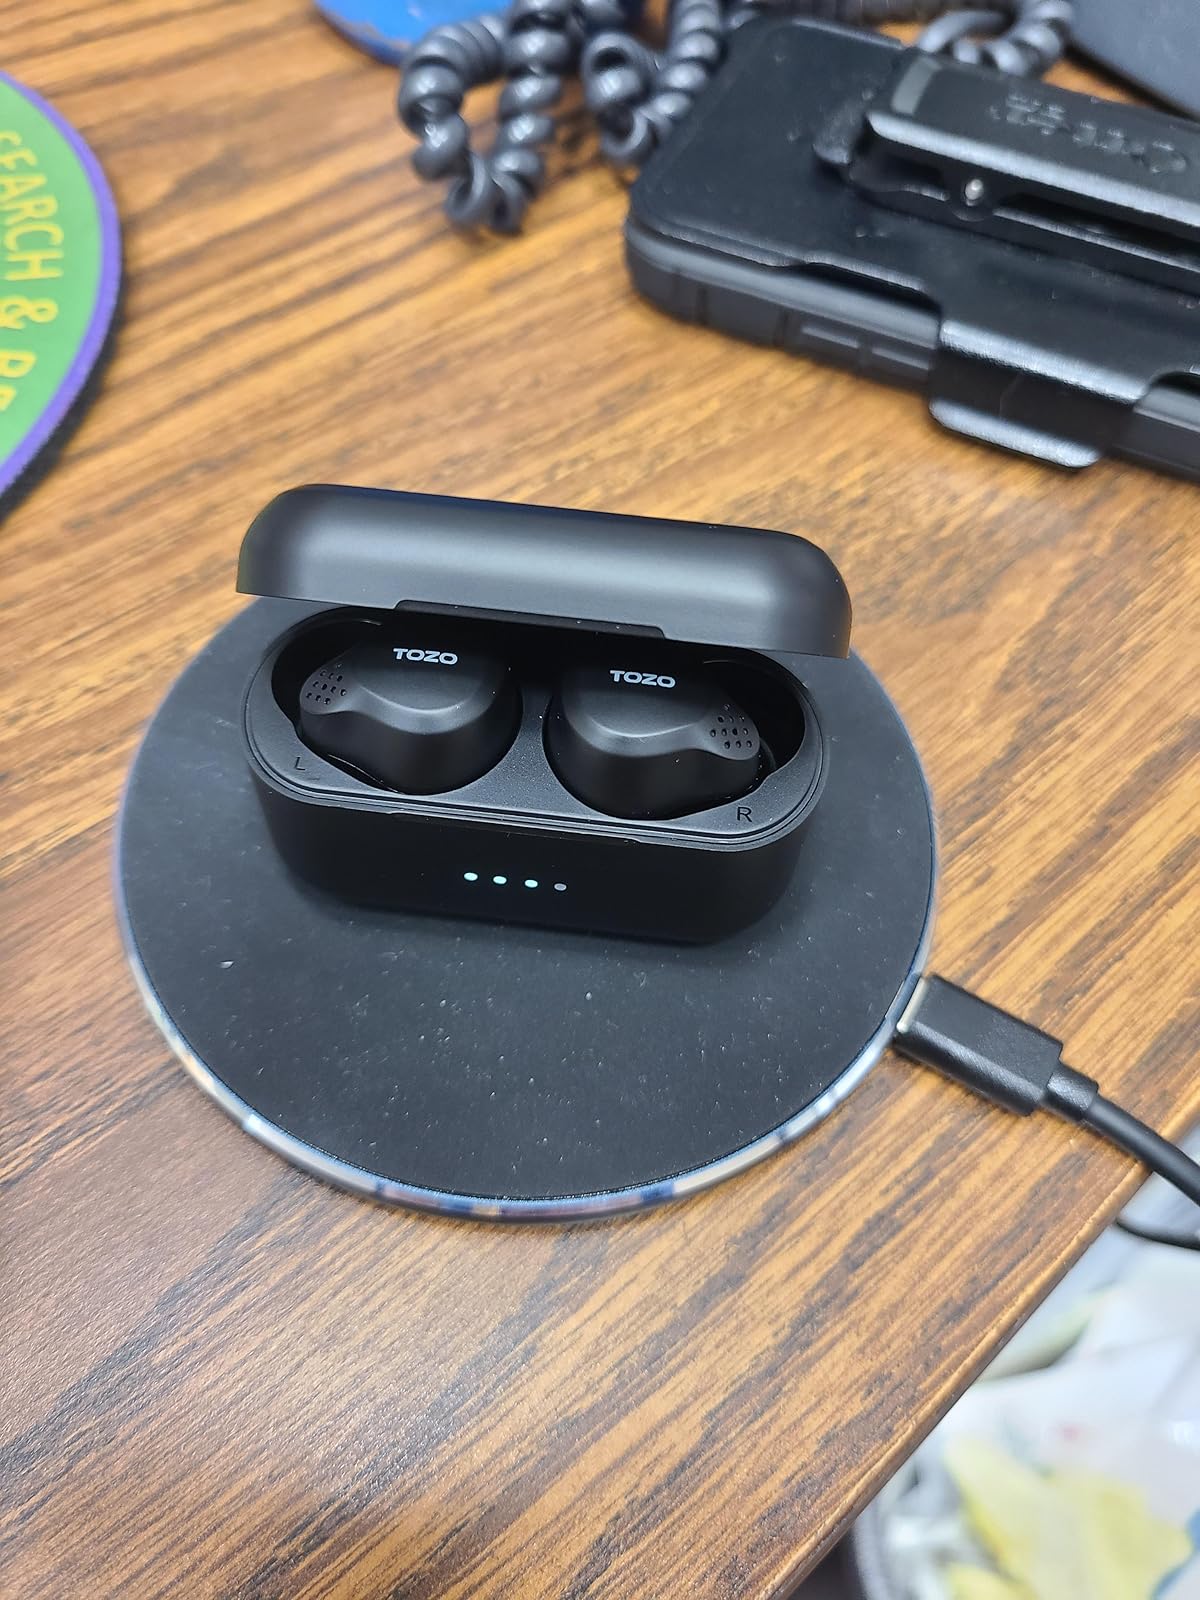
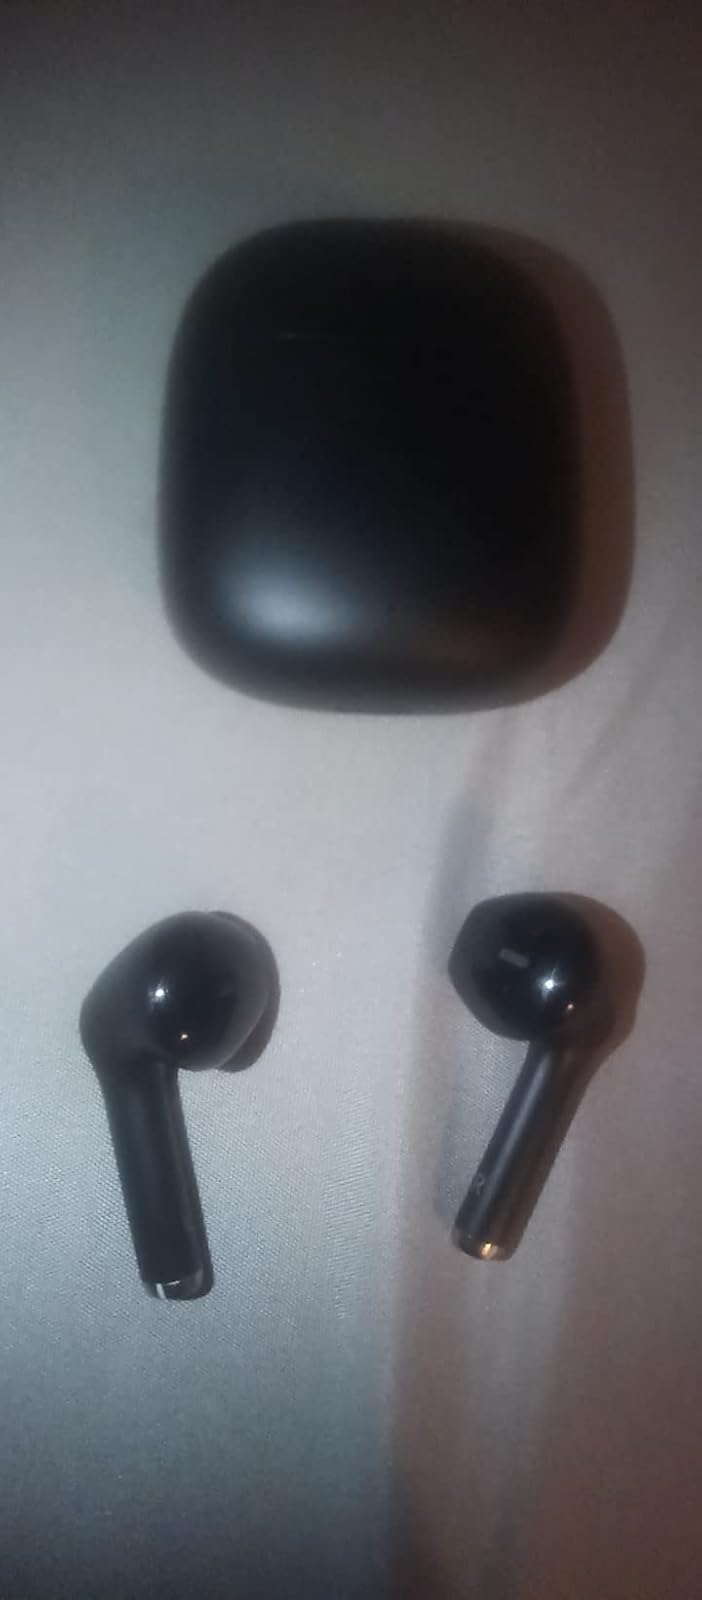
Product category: earbuds
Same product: no